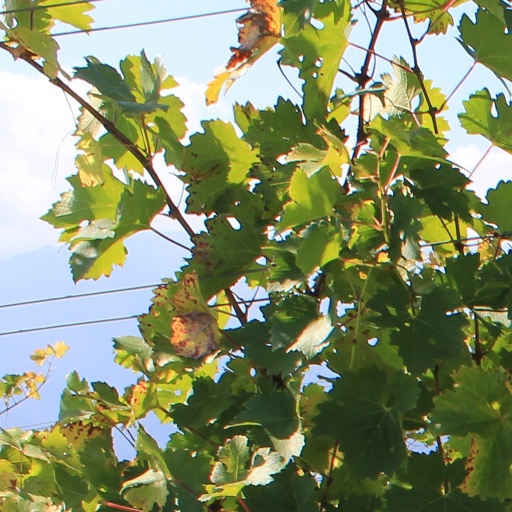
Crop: grape